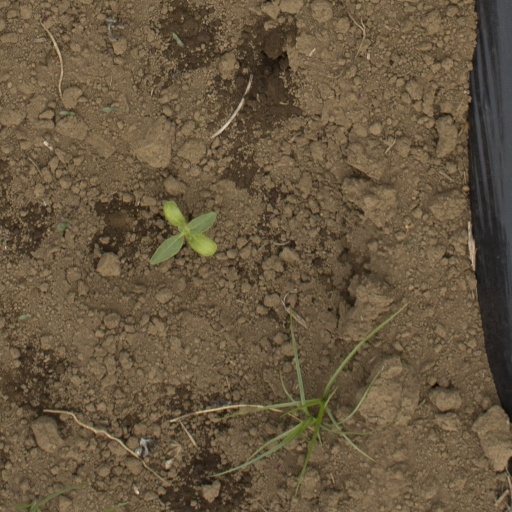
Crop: Jerusalem artichoke